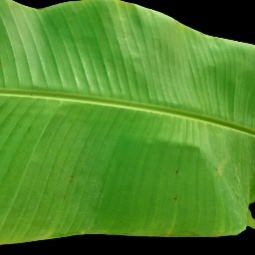
Label: Healthy